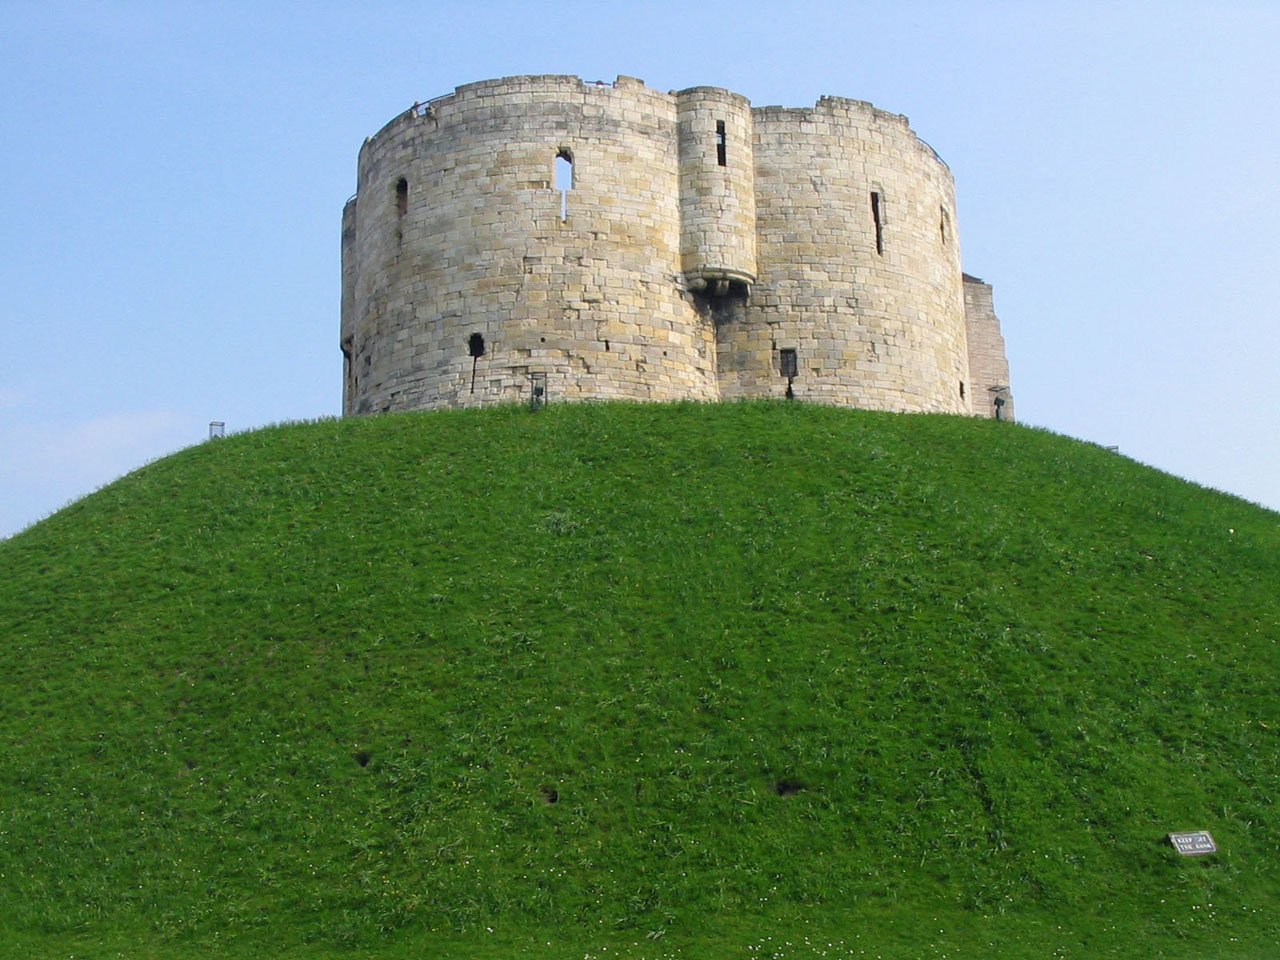
building, chateau, tower, castle, fortification, yorkshire, north, york, clifford, archaeological site, historic site